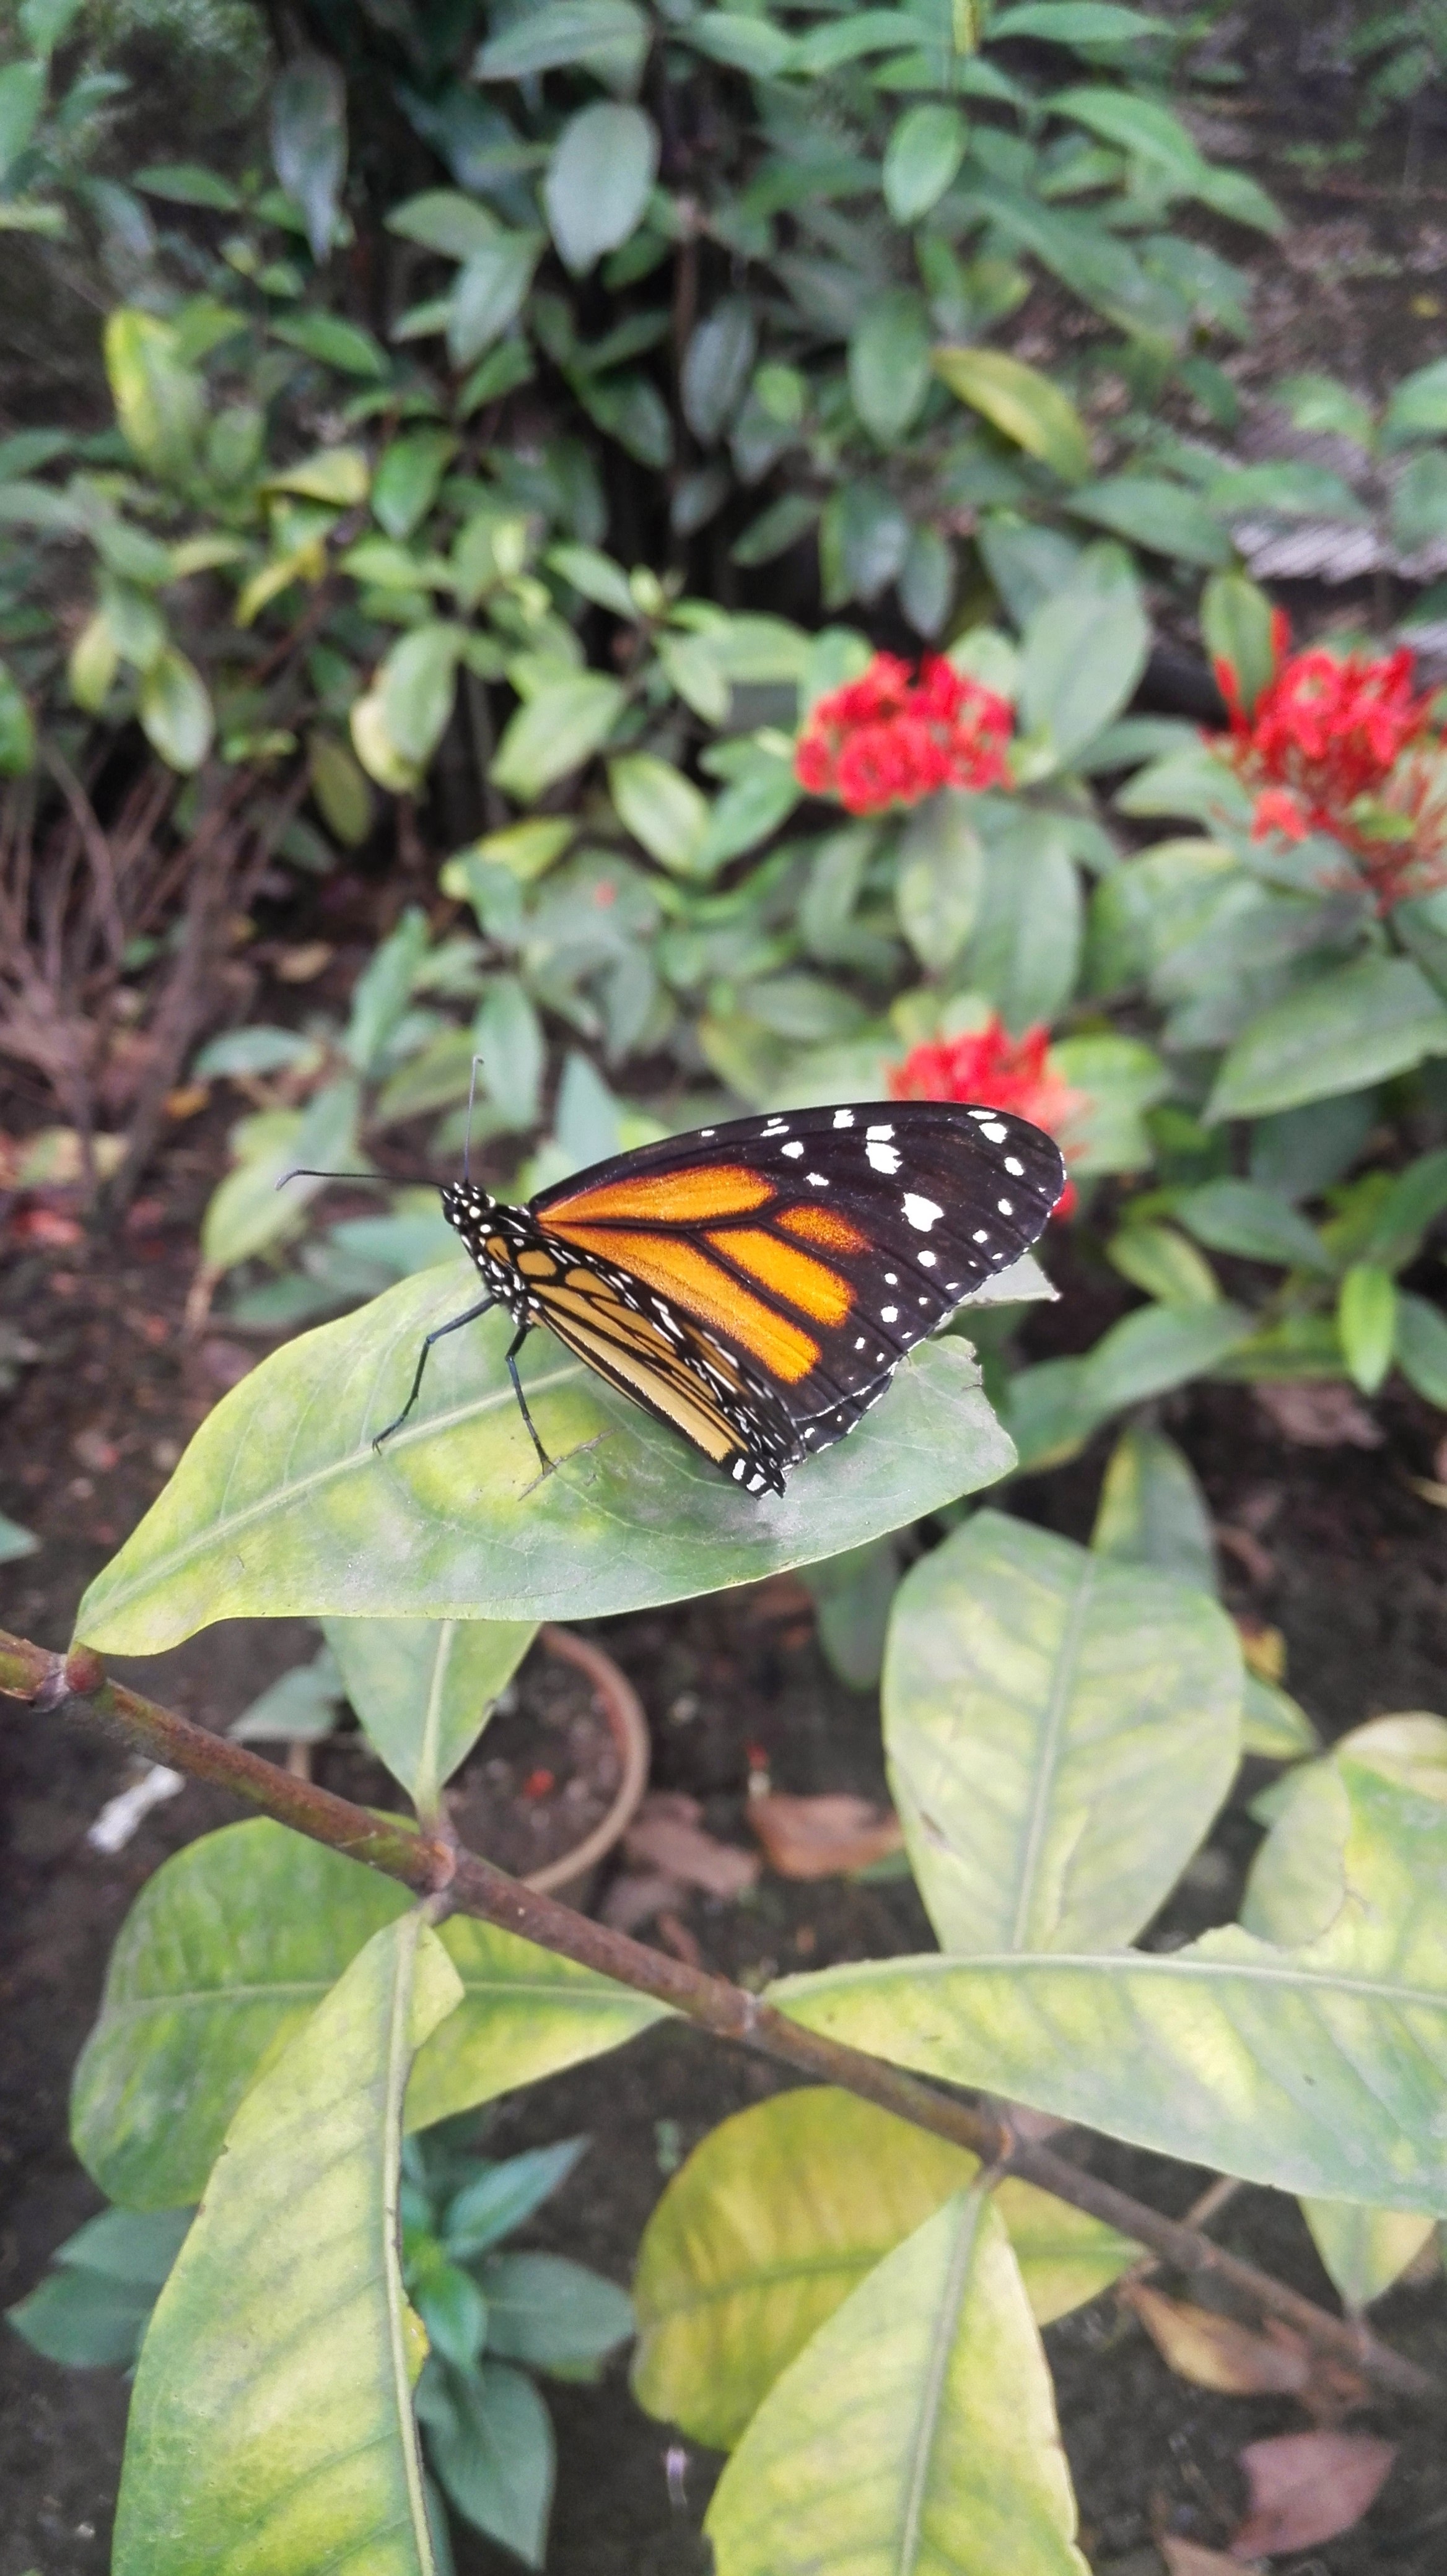
leaf, flower, jungle, insect, natural, botany, butterfly, flora, fauna, invertebrate, monarch butterfly, arthropod, butterfly garden, pollinator, moths and butterflies